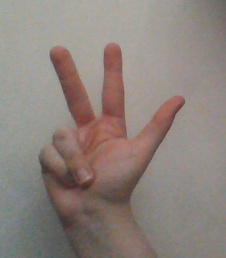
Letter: al